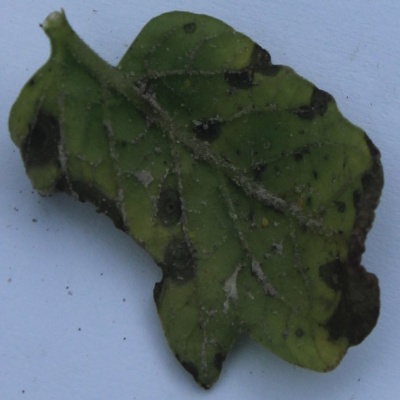
Crop: Tomato
Condition: leaf blight